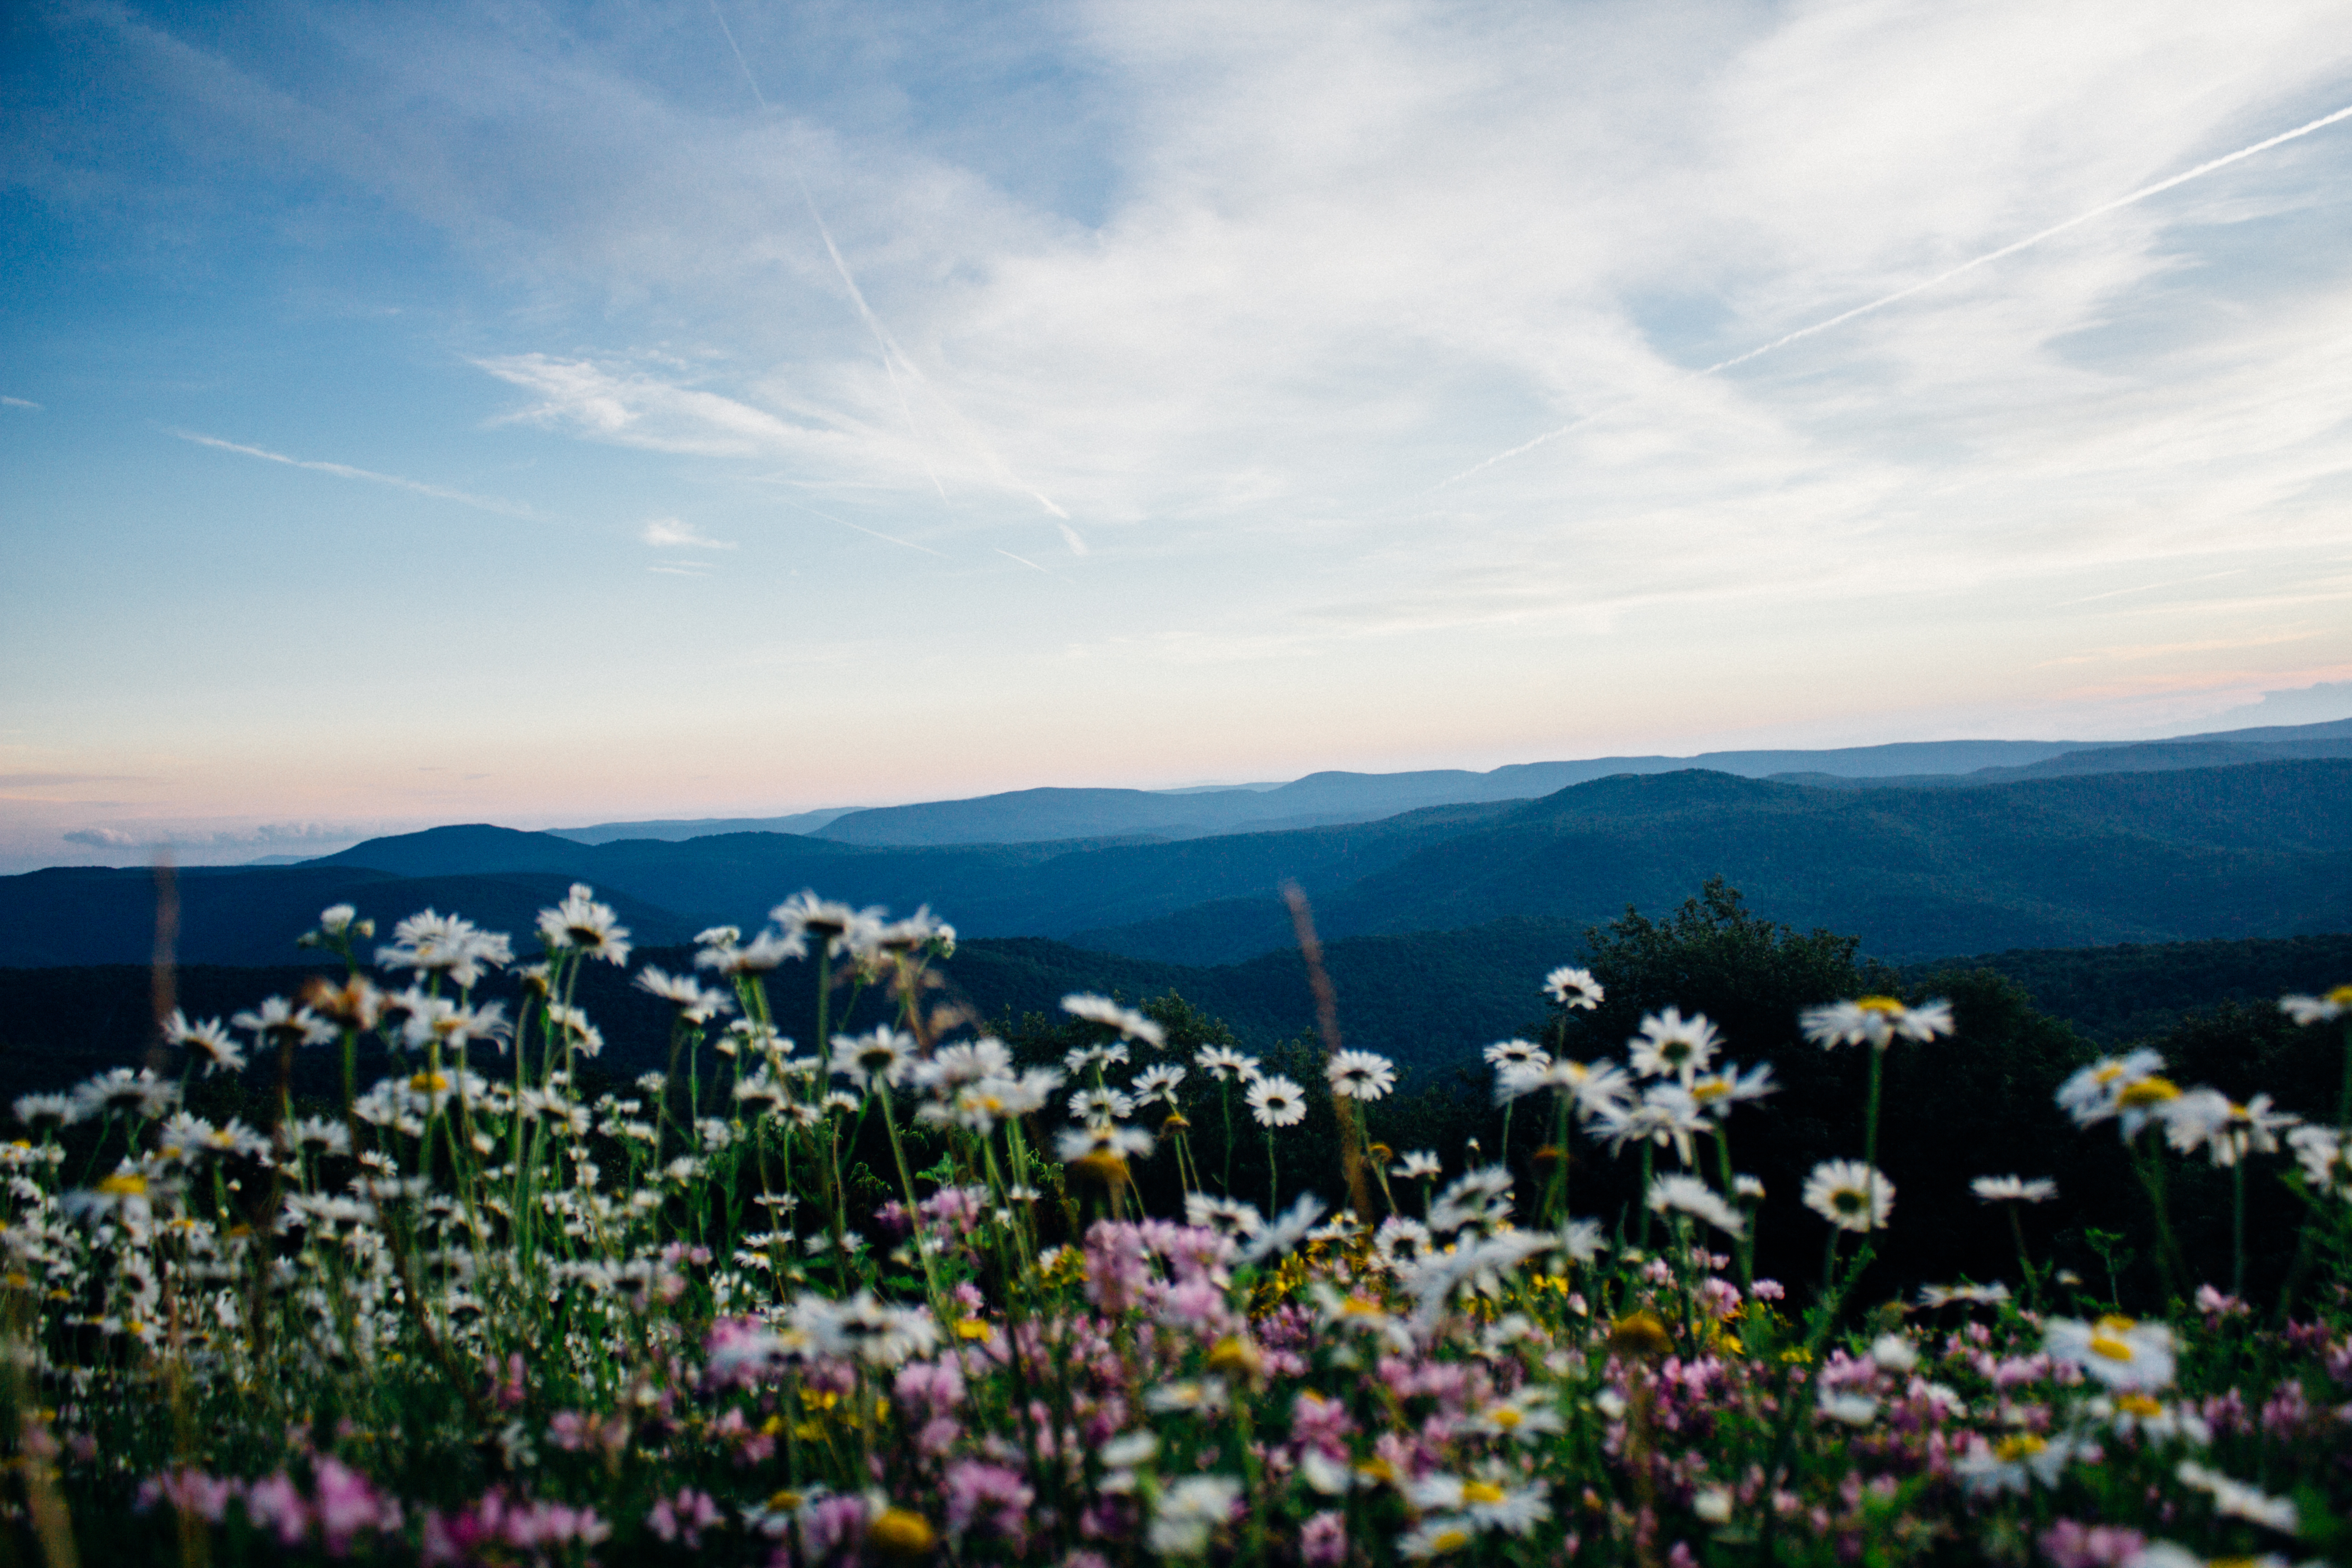
horizon, mountain, sky, field, photography, meadow, morning, hill, flower, mountain range, panorama, daisy, dusk, blue, wildflower, mountainous landforms